Penthimia

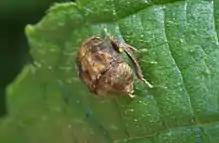

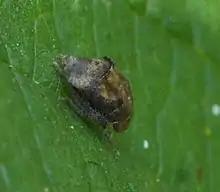

Penthimia is a genus of leafhoppers belonging to the family Cicadellidae subfamily Deltocephalinae.